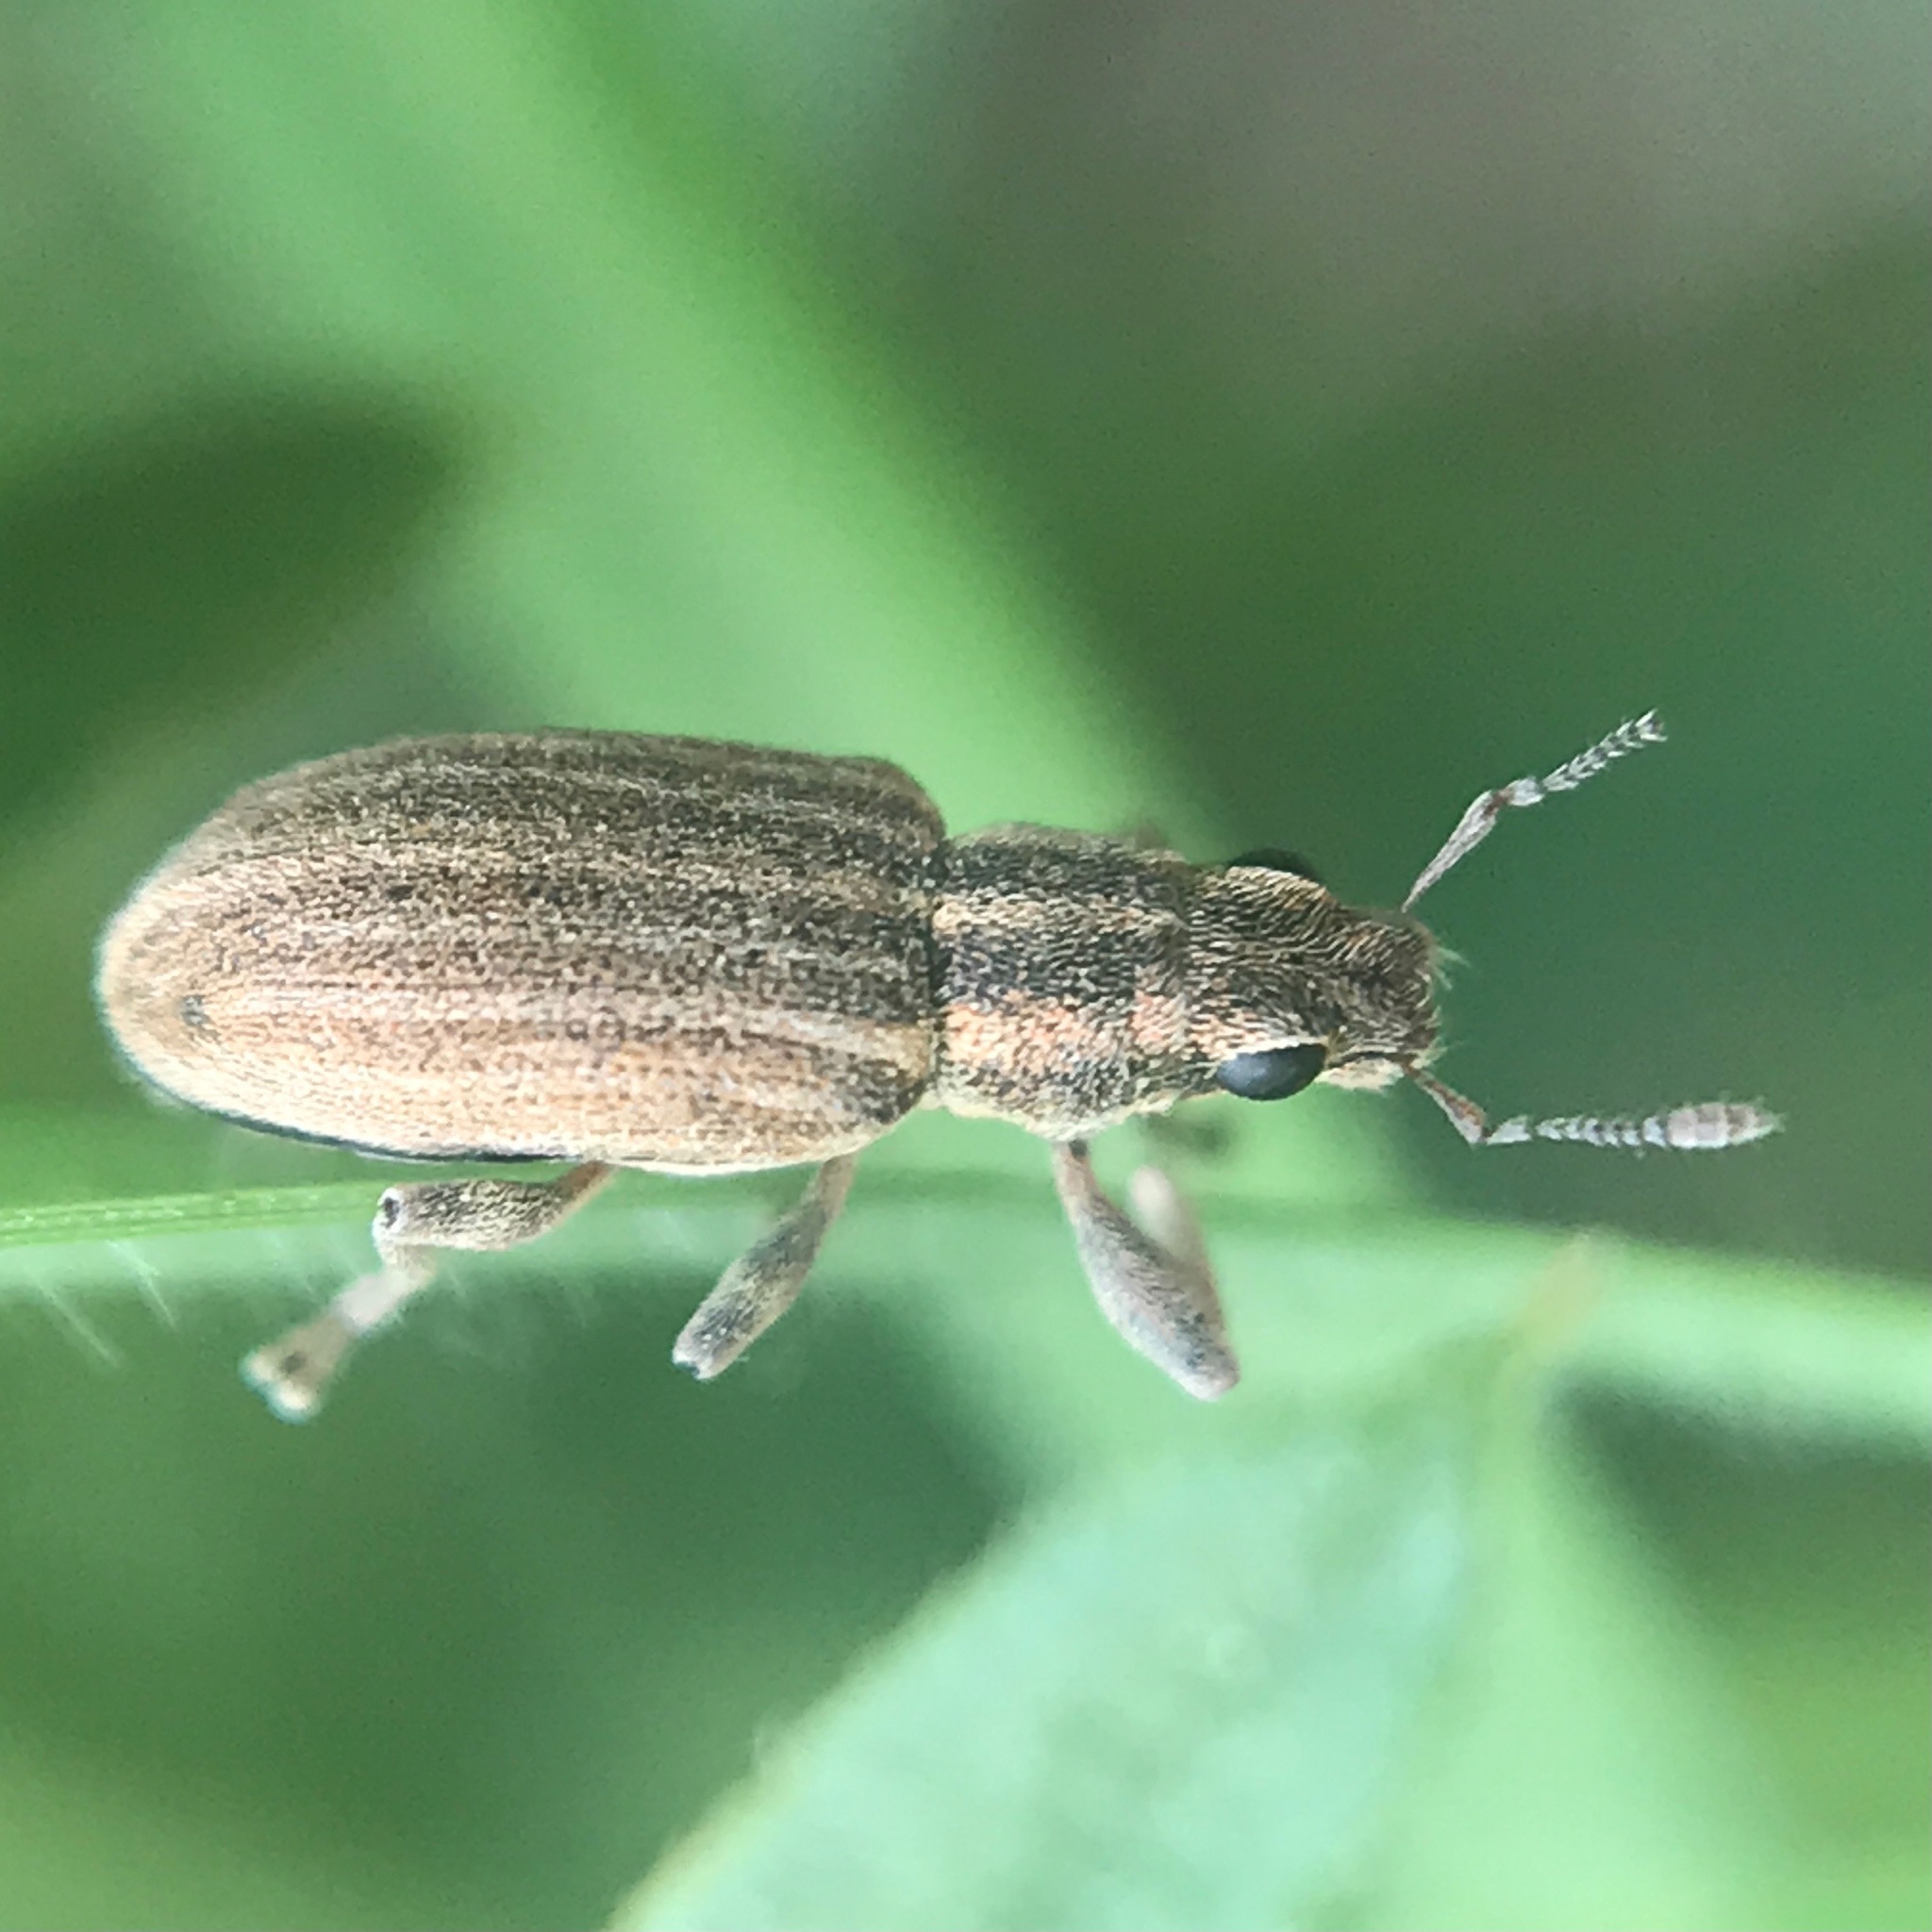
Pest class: pea_leaf_weevil